Pasadena, California

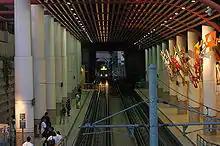
A Line Memorial Park Station

The Pasadena Police Department serves most of the city of Pasadena. Unincorporated portions of the city are part of Los Angeles County and are served by the Los Angeles County Sheriff's Department (LASD) and the Altadena Station in Altadena serves nearby portions of Pasadena.